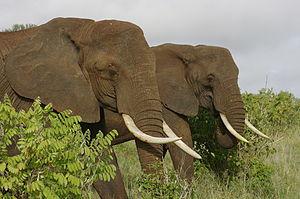
Éléphants (Loxodonta africana) en Tanzanie.